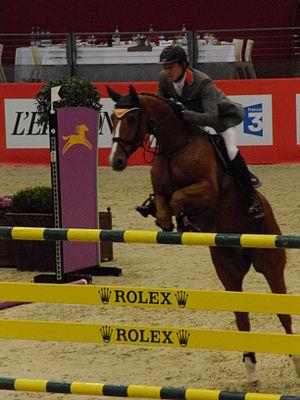
Marco Kutscher et Allerdings - CSIW5* Prix Equidia - Equita'Lyon